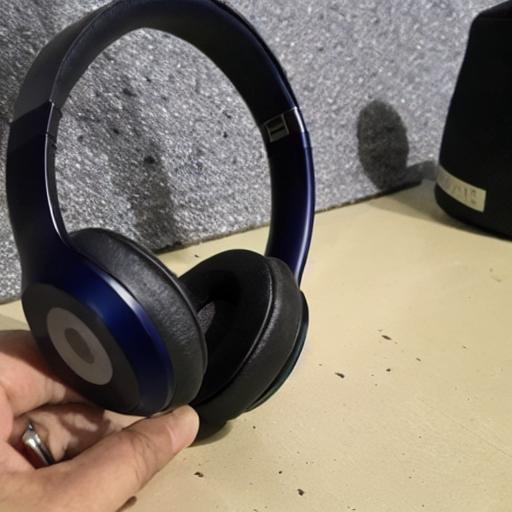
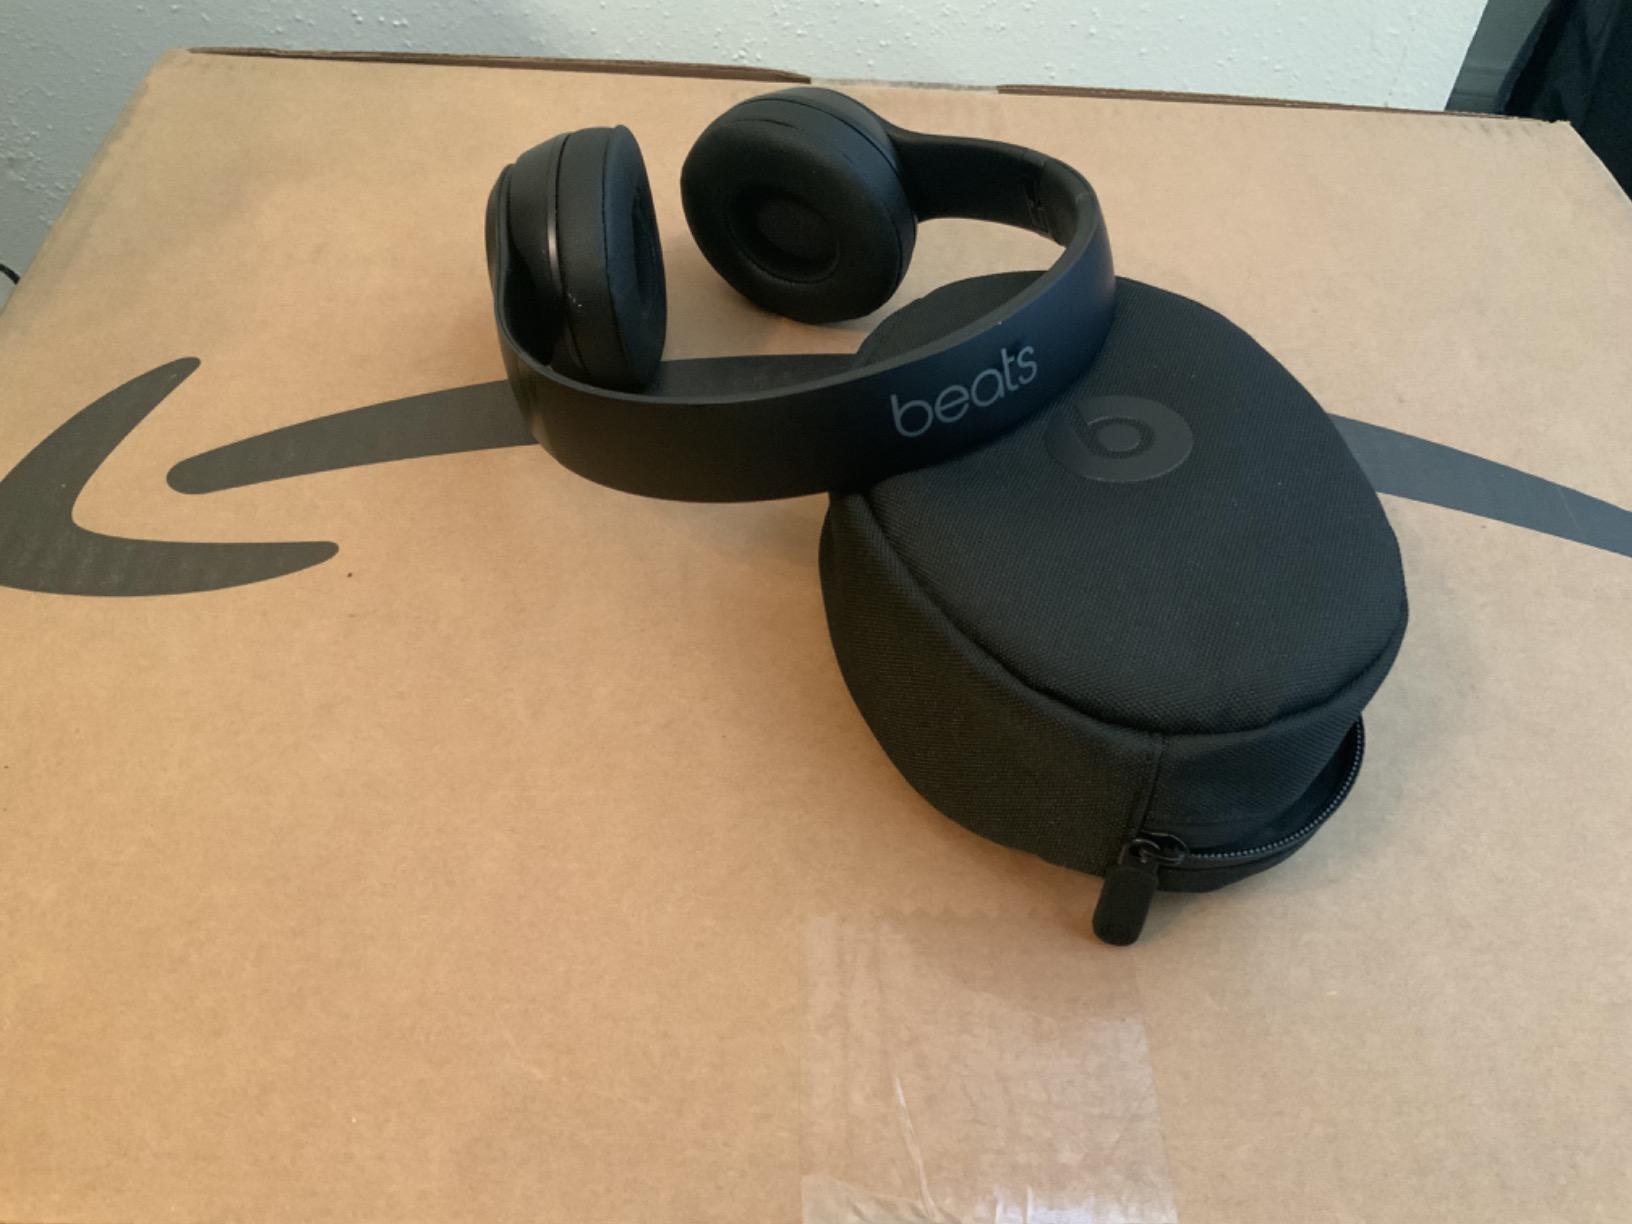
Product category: headphones
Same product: no